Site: brandenburg
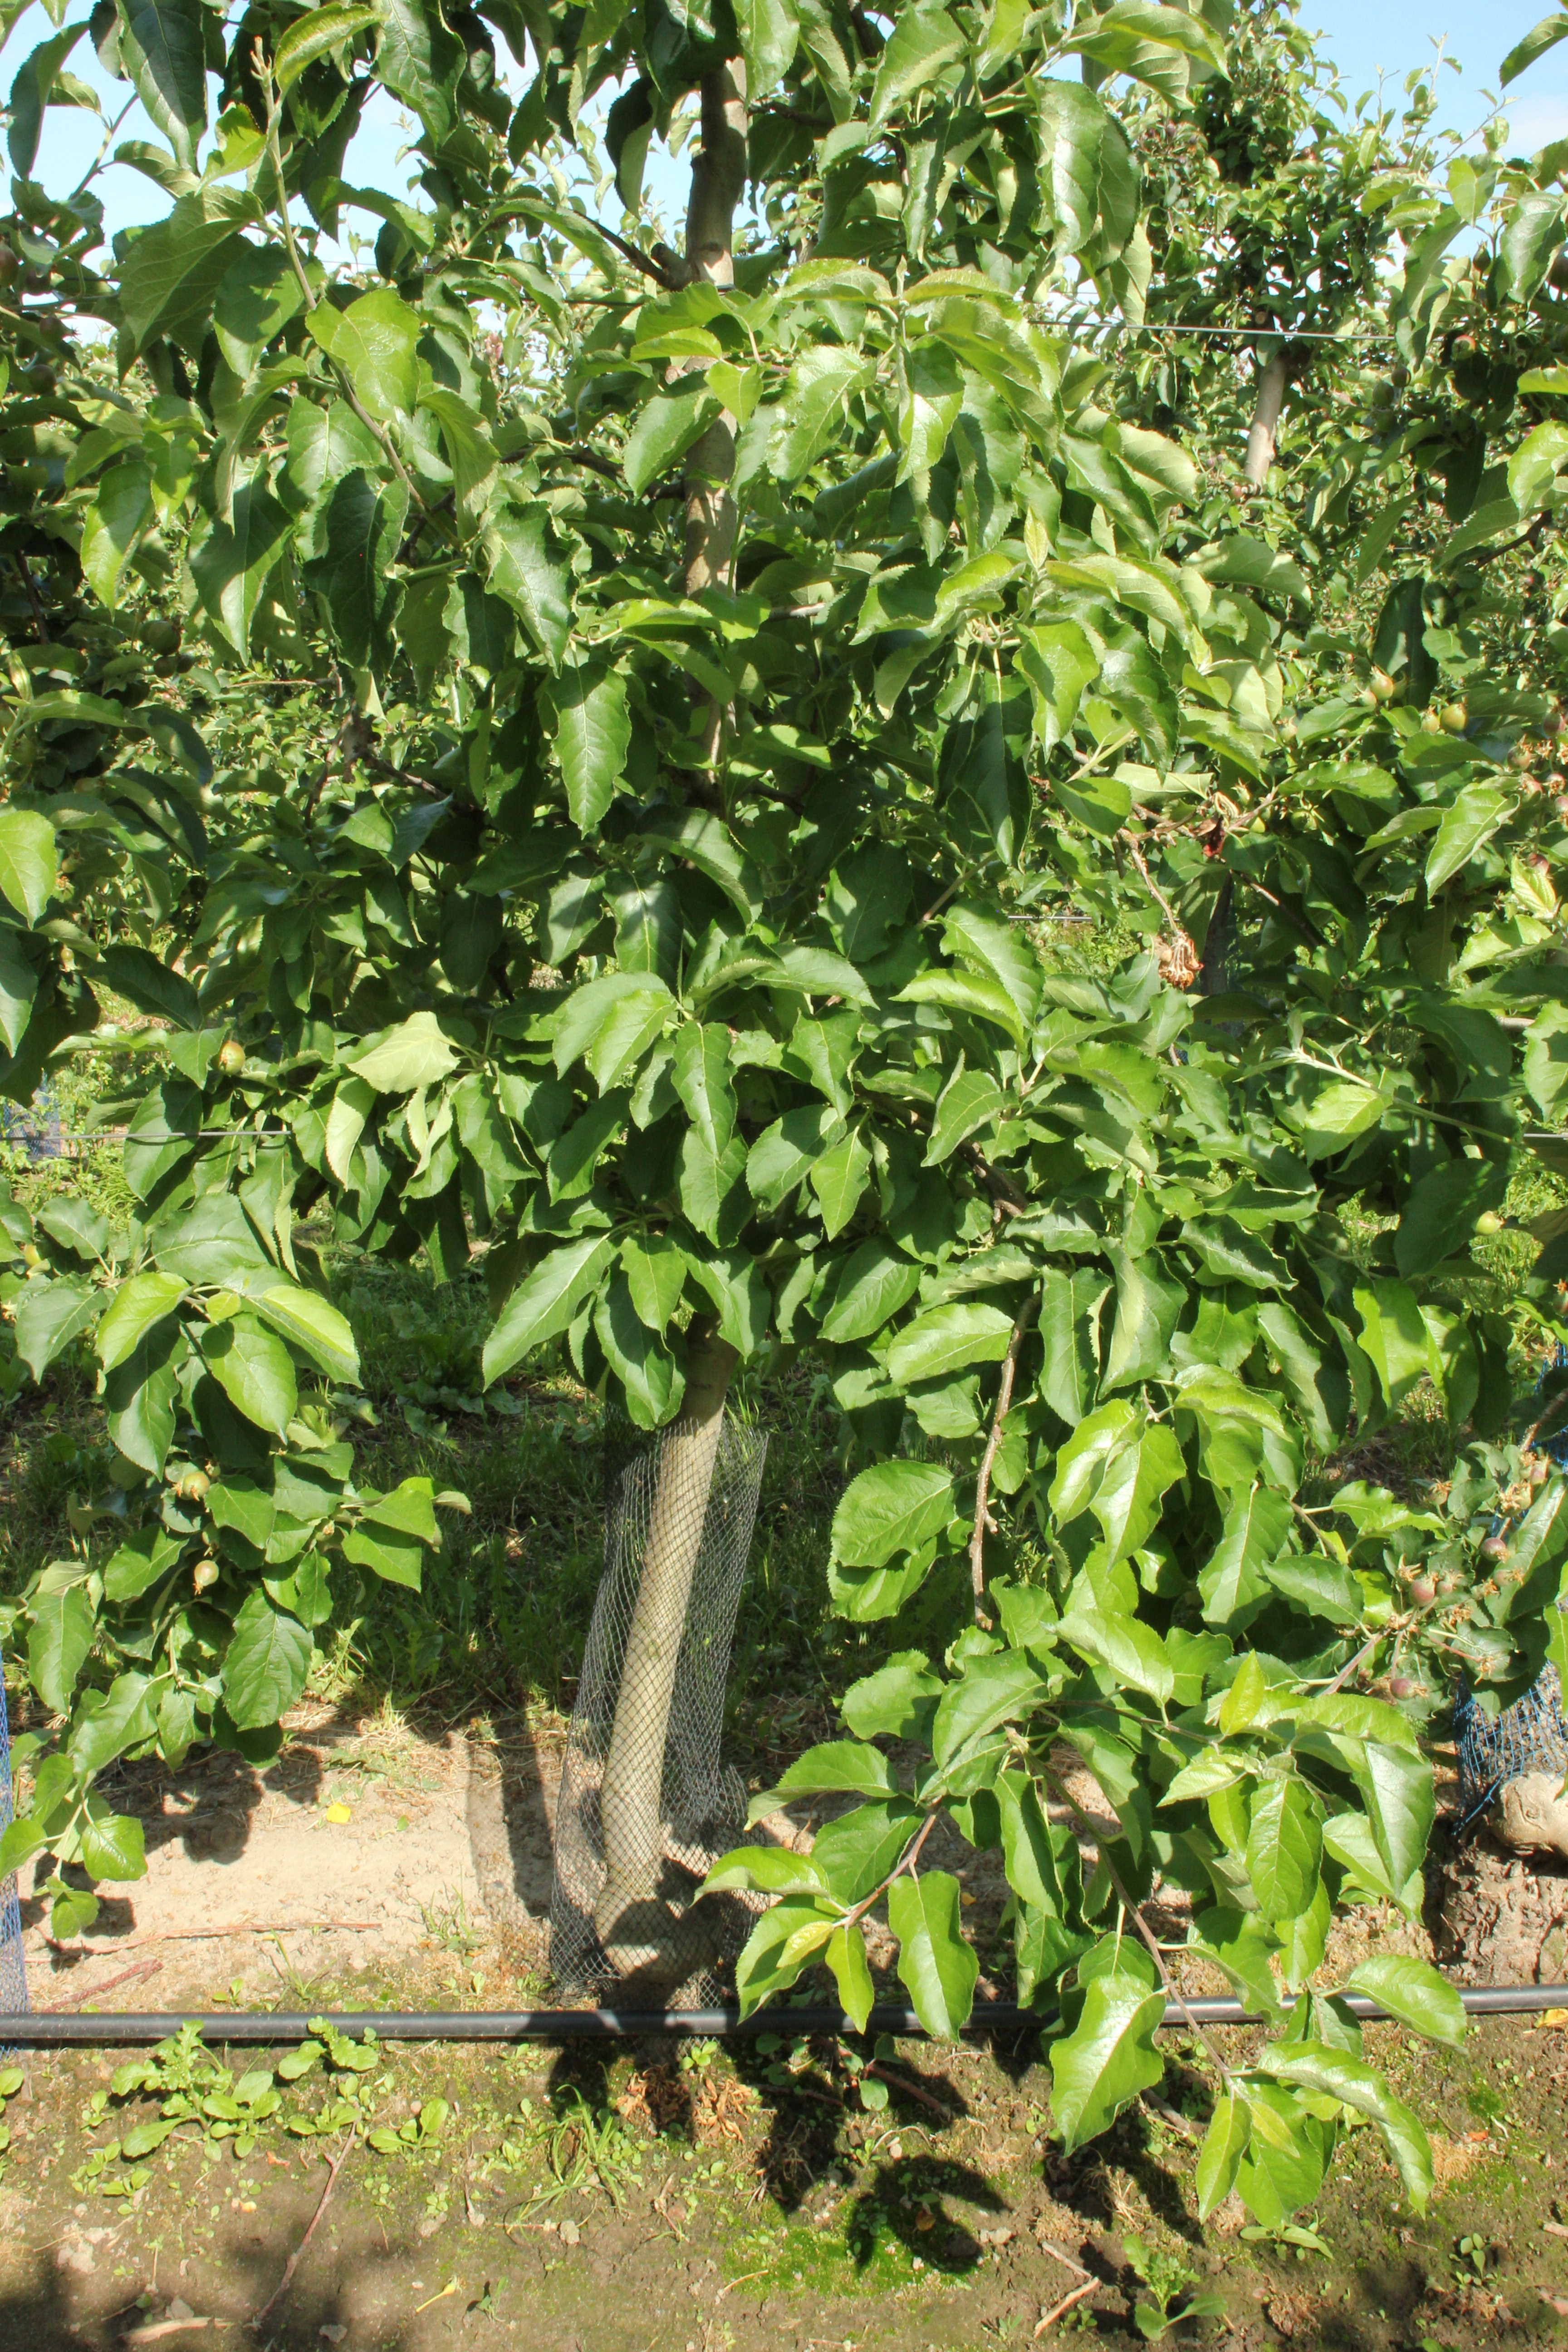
Growth stage (BBCH 72): Development of fruit